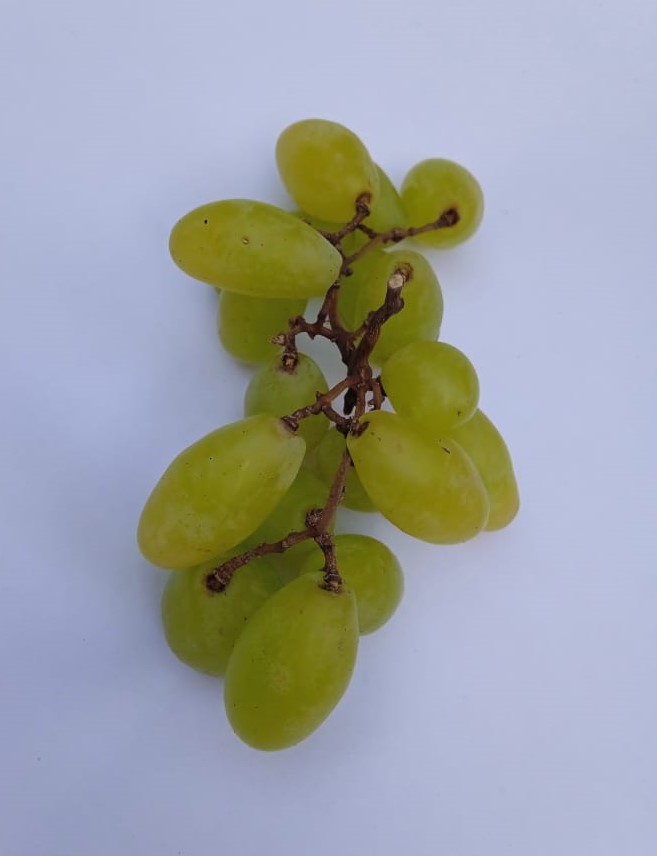
Fruit: grape
Condition: fresh